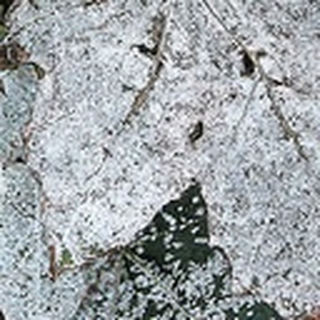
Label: cotton_powdery_mildew